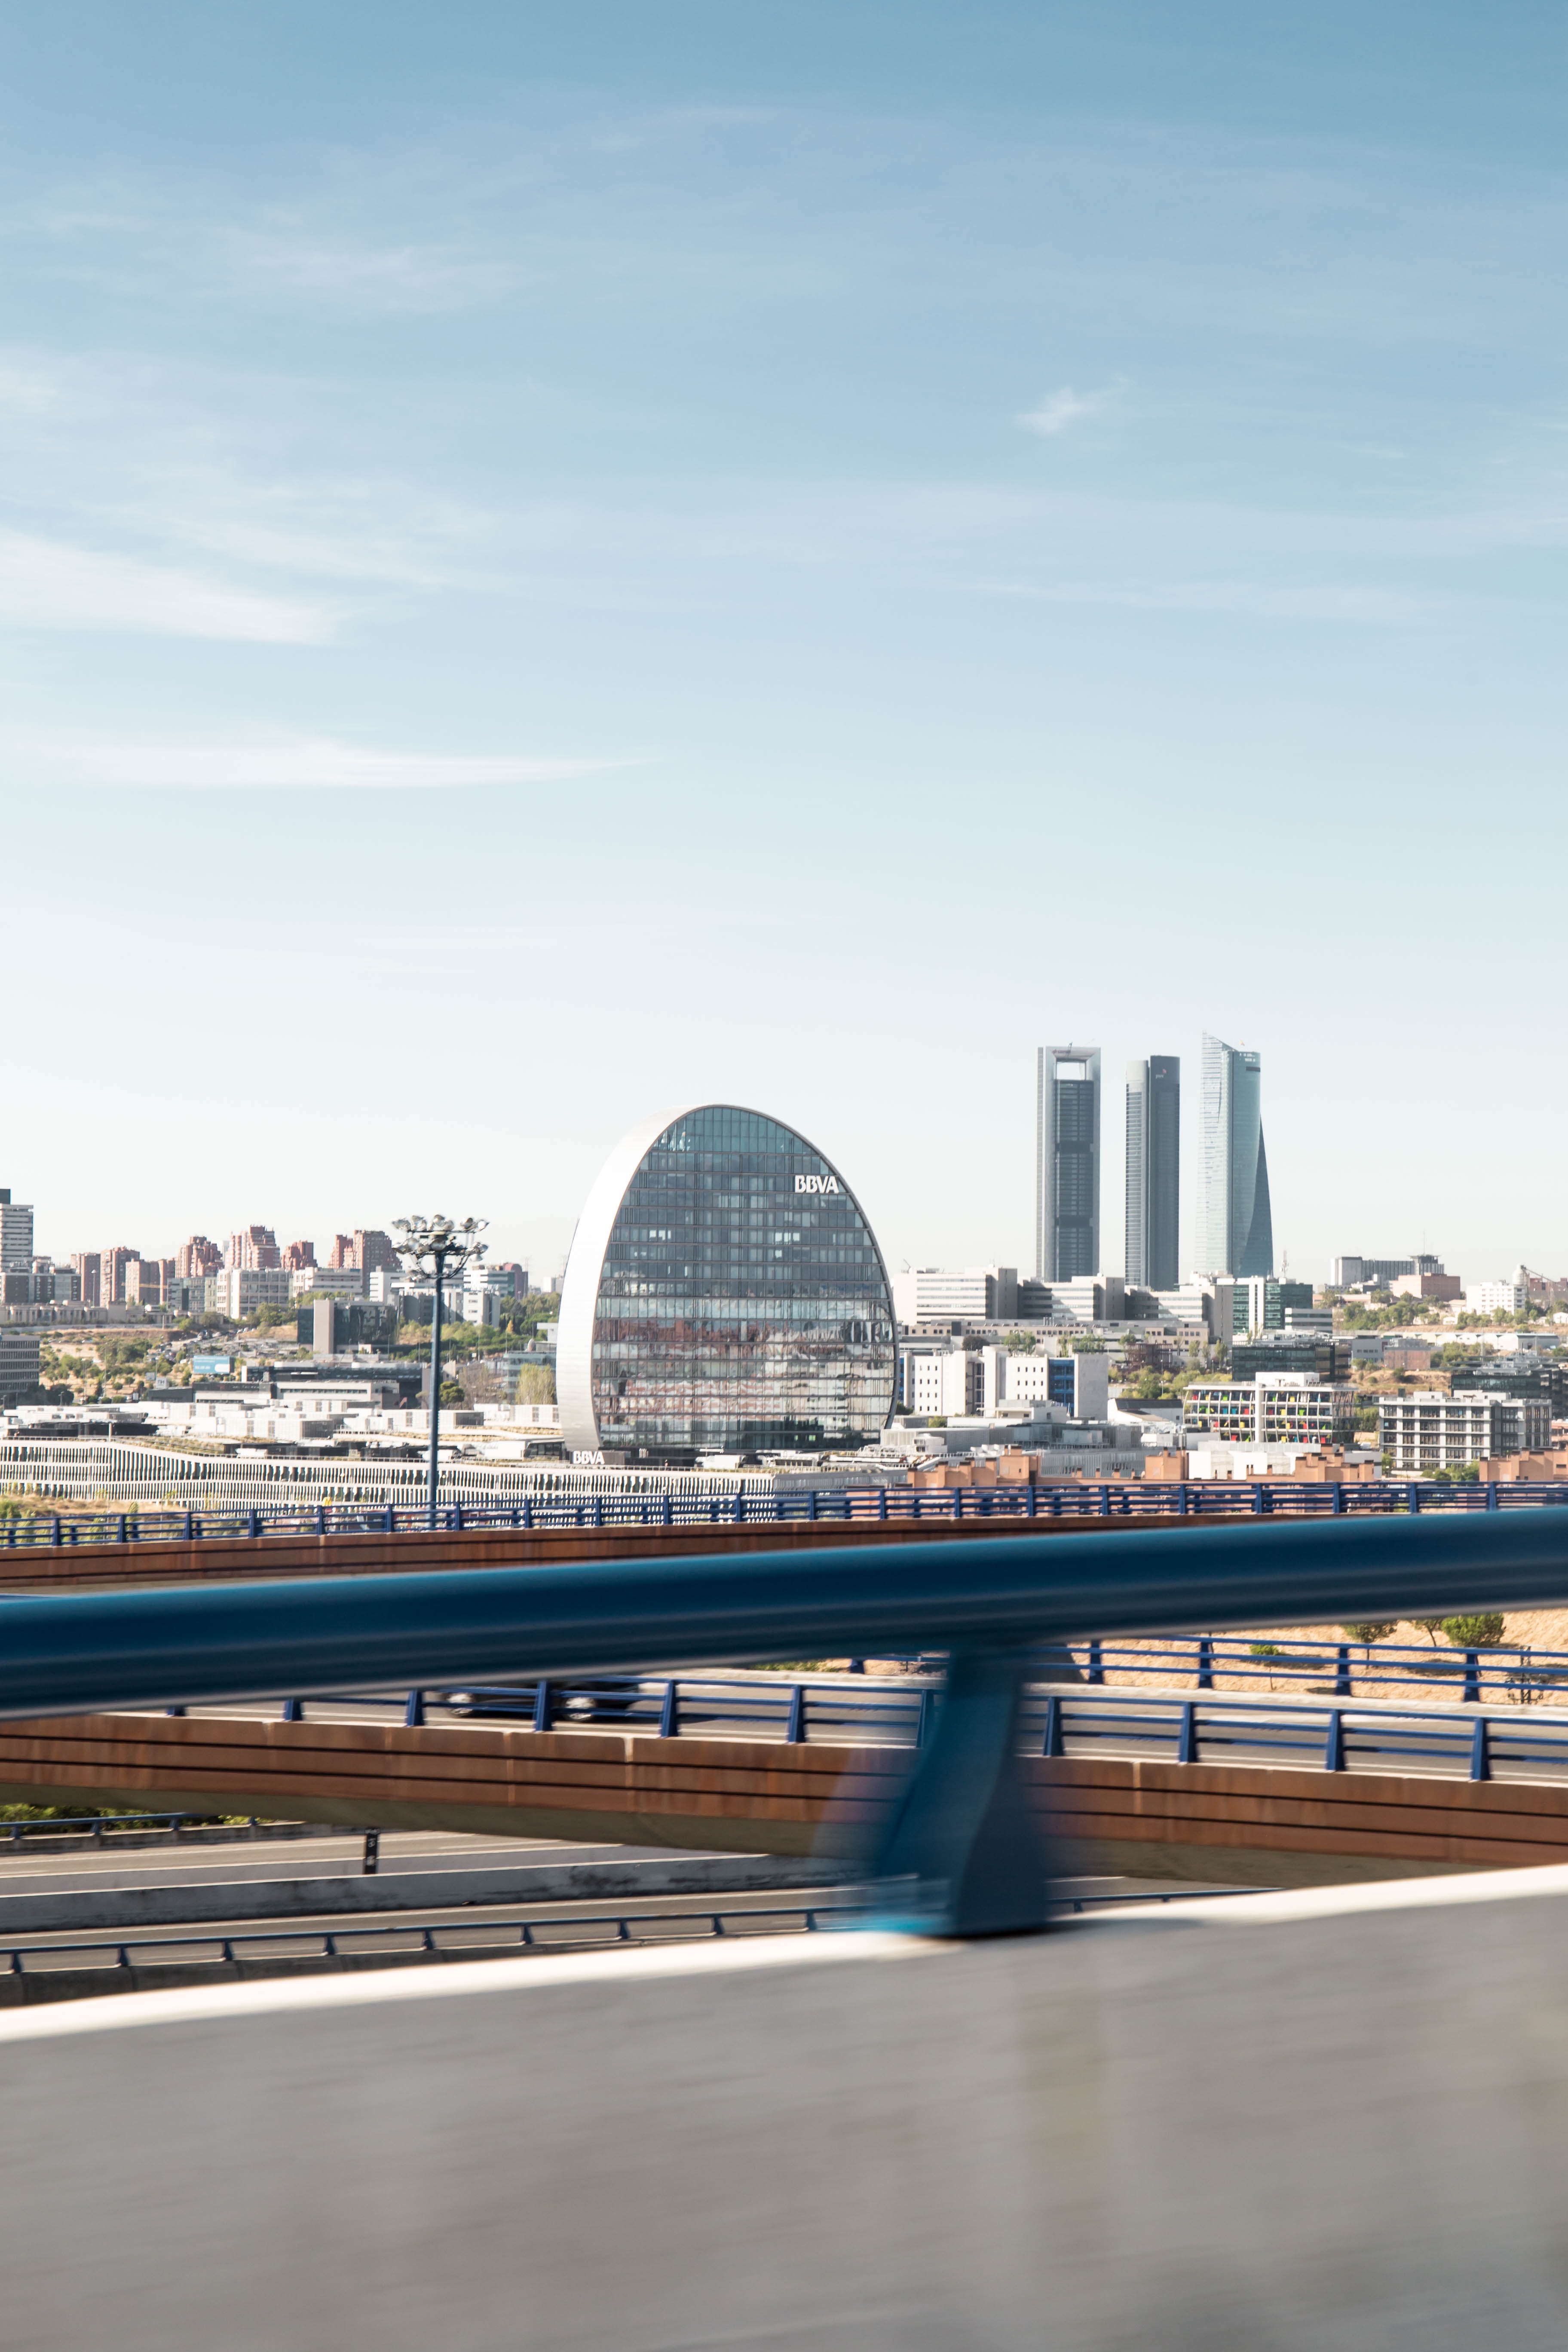
sea, horizon, architecture, boardwalk, bridge, skyline, city, skyscraper, pier, walkway, cityscape, downtown, reflection, landmark, tower block, urban area